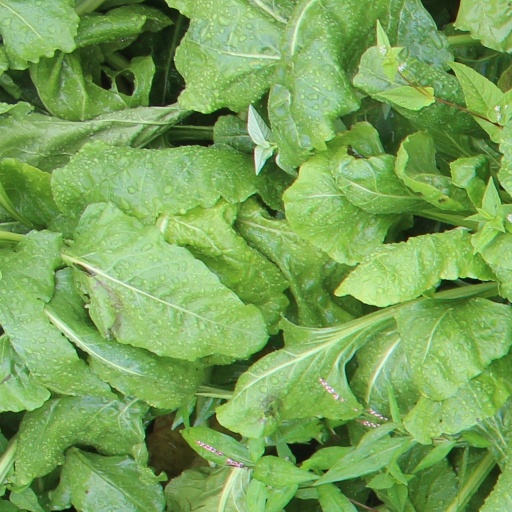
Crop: sugar beet